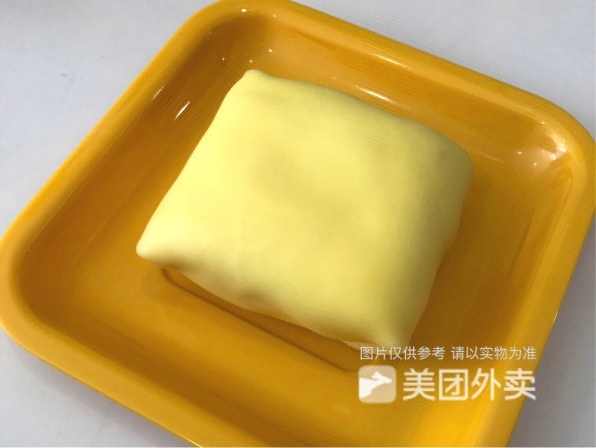
Label: Durian_pancake